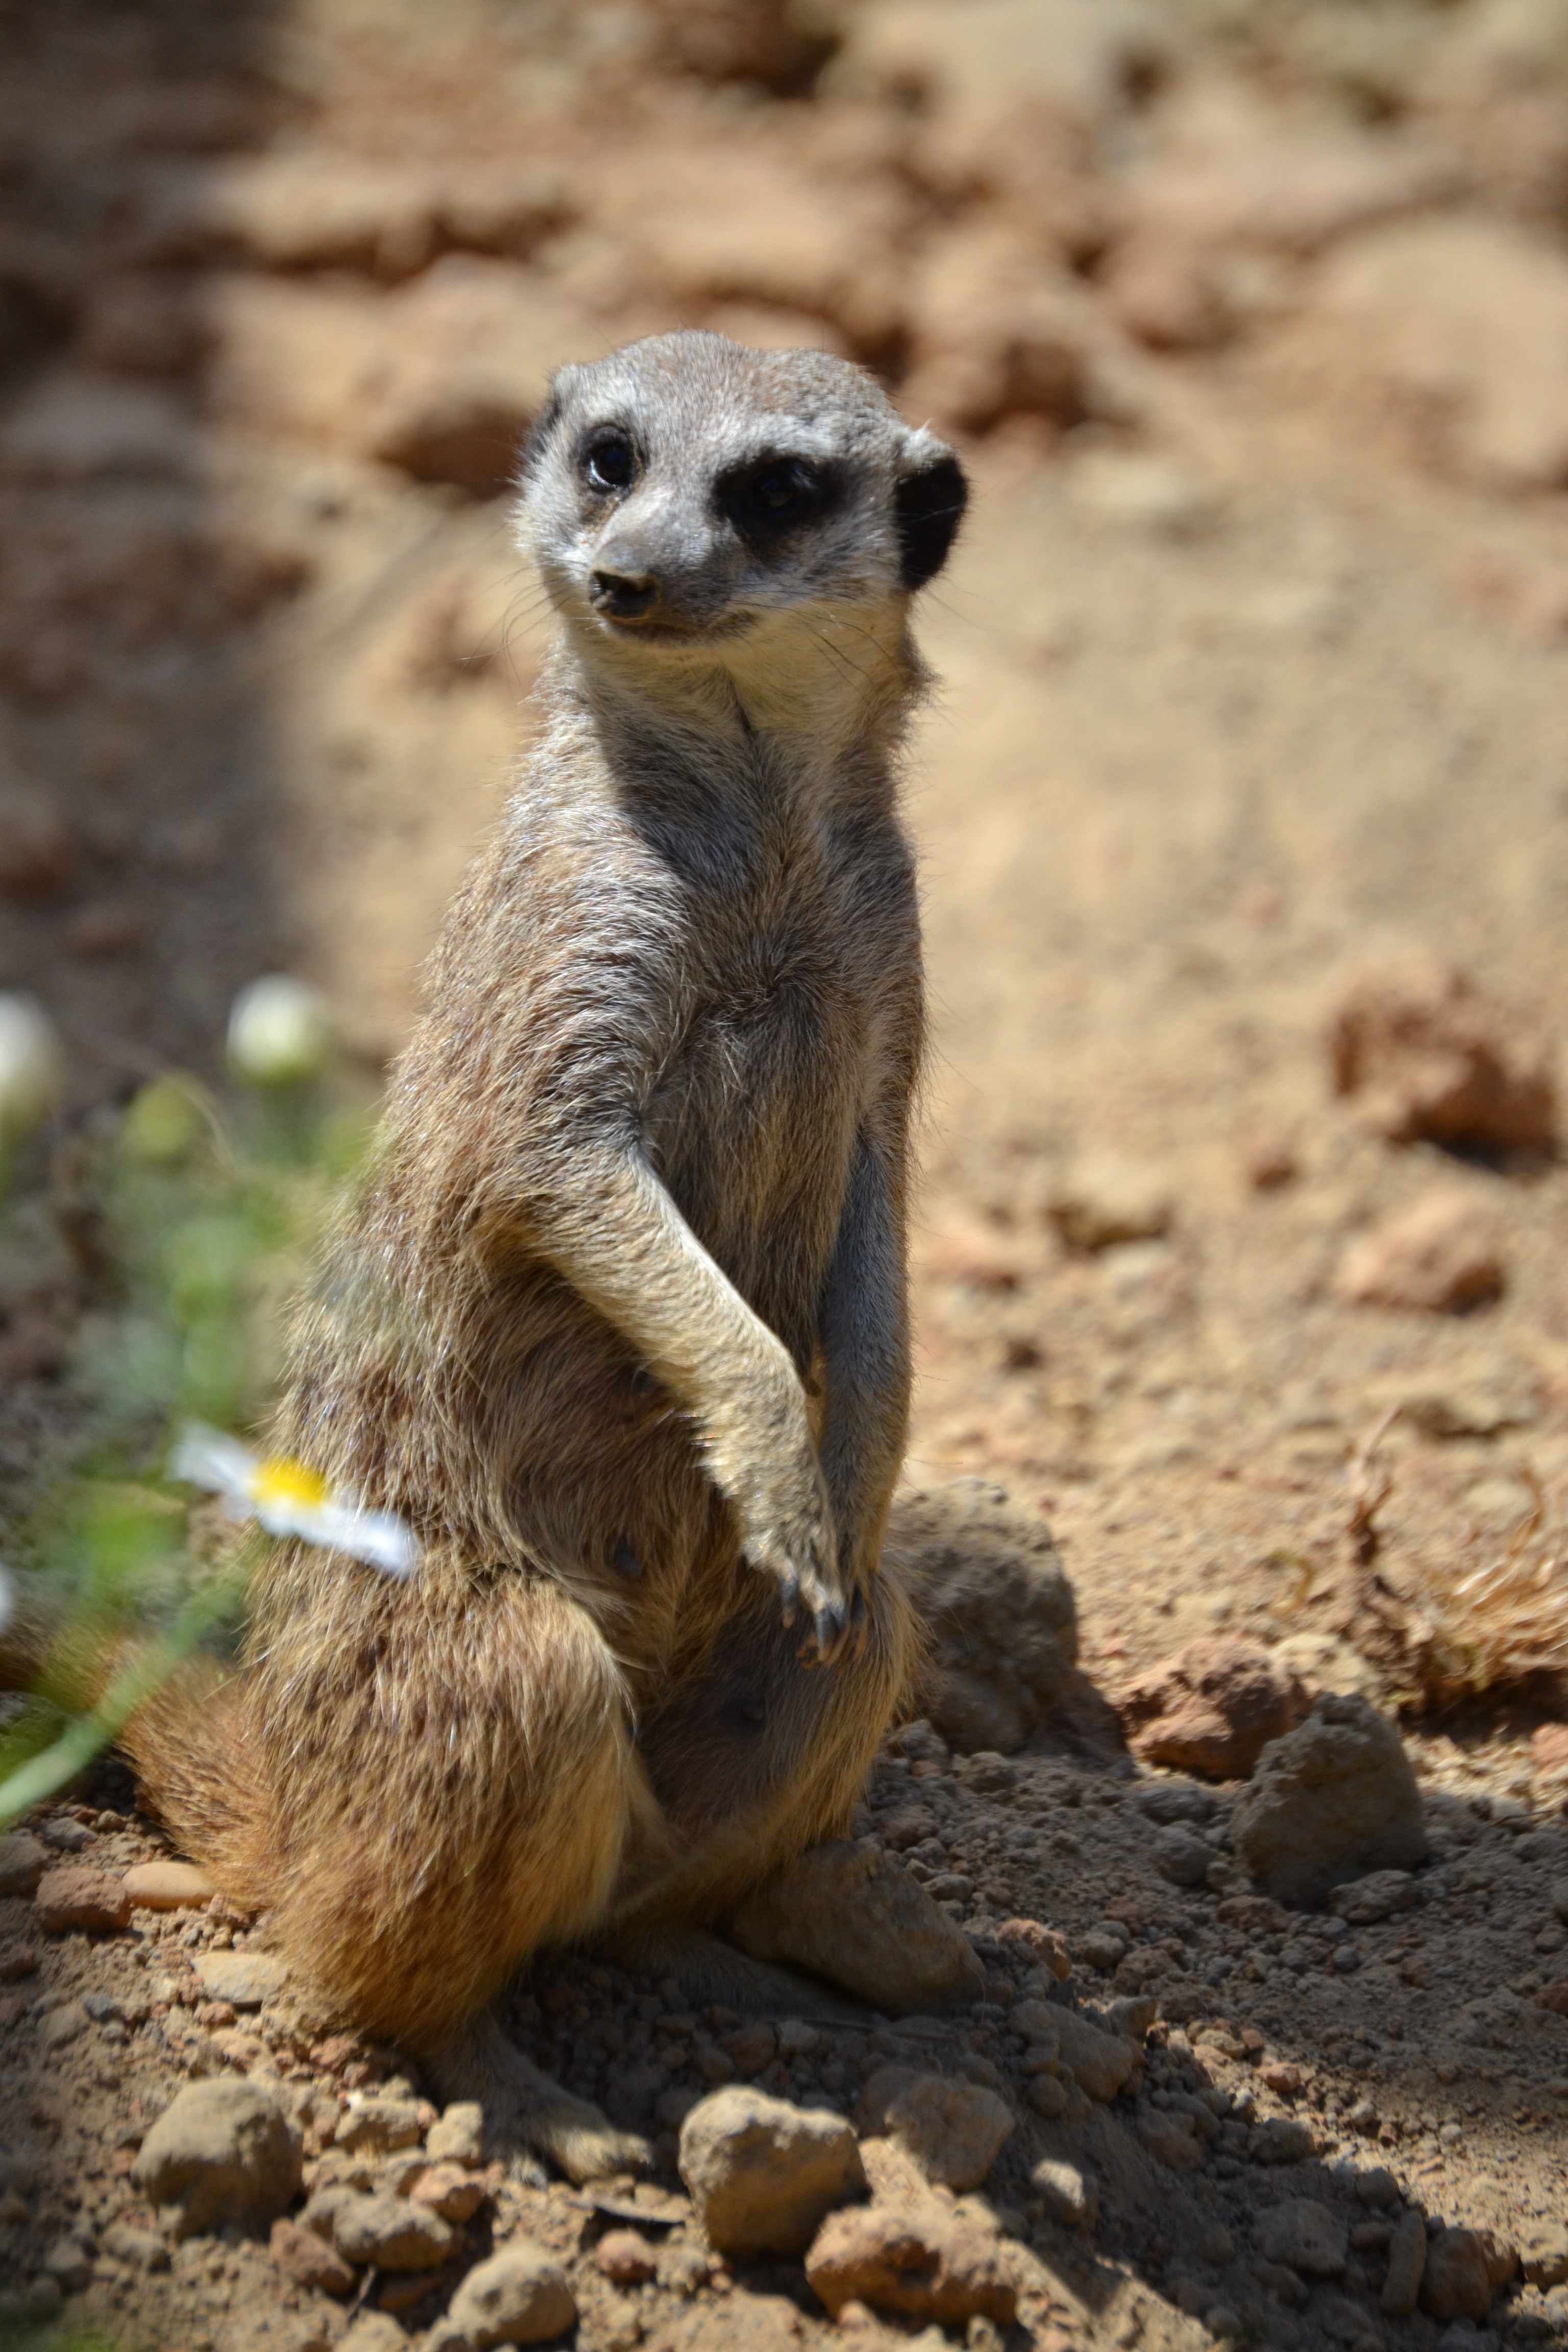
nature, sweet, animal, social, wildlife, wild, zoo, mammal, healthy, fauna, whiskers, vertebrate, meerkat, mongoose, attention, keep watch